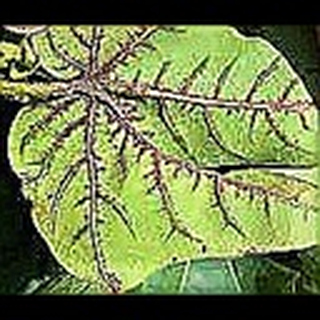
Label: cotton_bacterial_blight